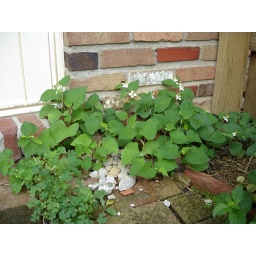
This cute little plant pops up close to the building and dies back in the winter.